Bochum-Langendreer station

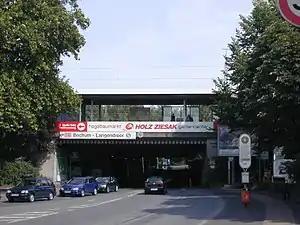

Bochum-Langendreer station is now a stop on the Rhine-Ruhr S-Bahn in the district of Langendreer in eastern Bochum in the German state of North Rhine-Westphalia. Langendreer formerly had a 40 hectare marshalling yard, which is now used as a depot, with the location code of EBLA. Until the 1980s, the yard was also the location of a passenger station, which was served by express trains.